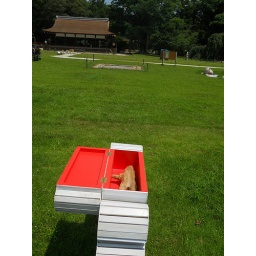
open cloud box in temple field 2